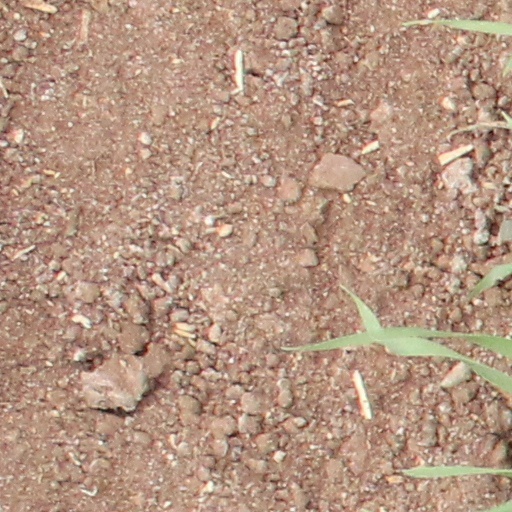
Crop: wheat